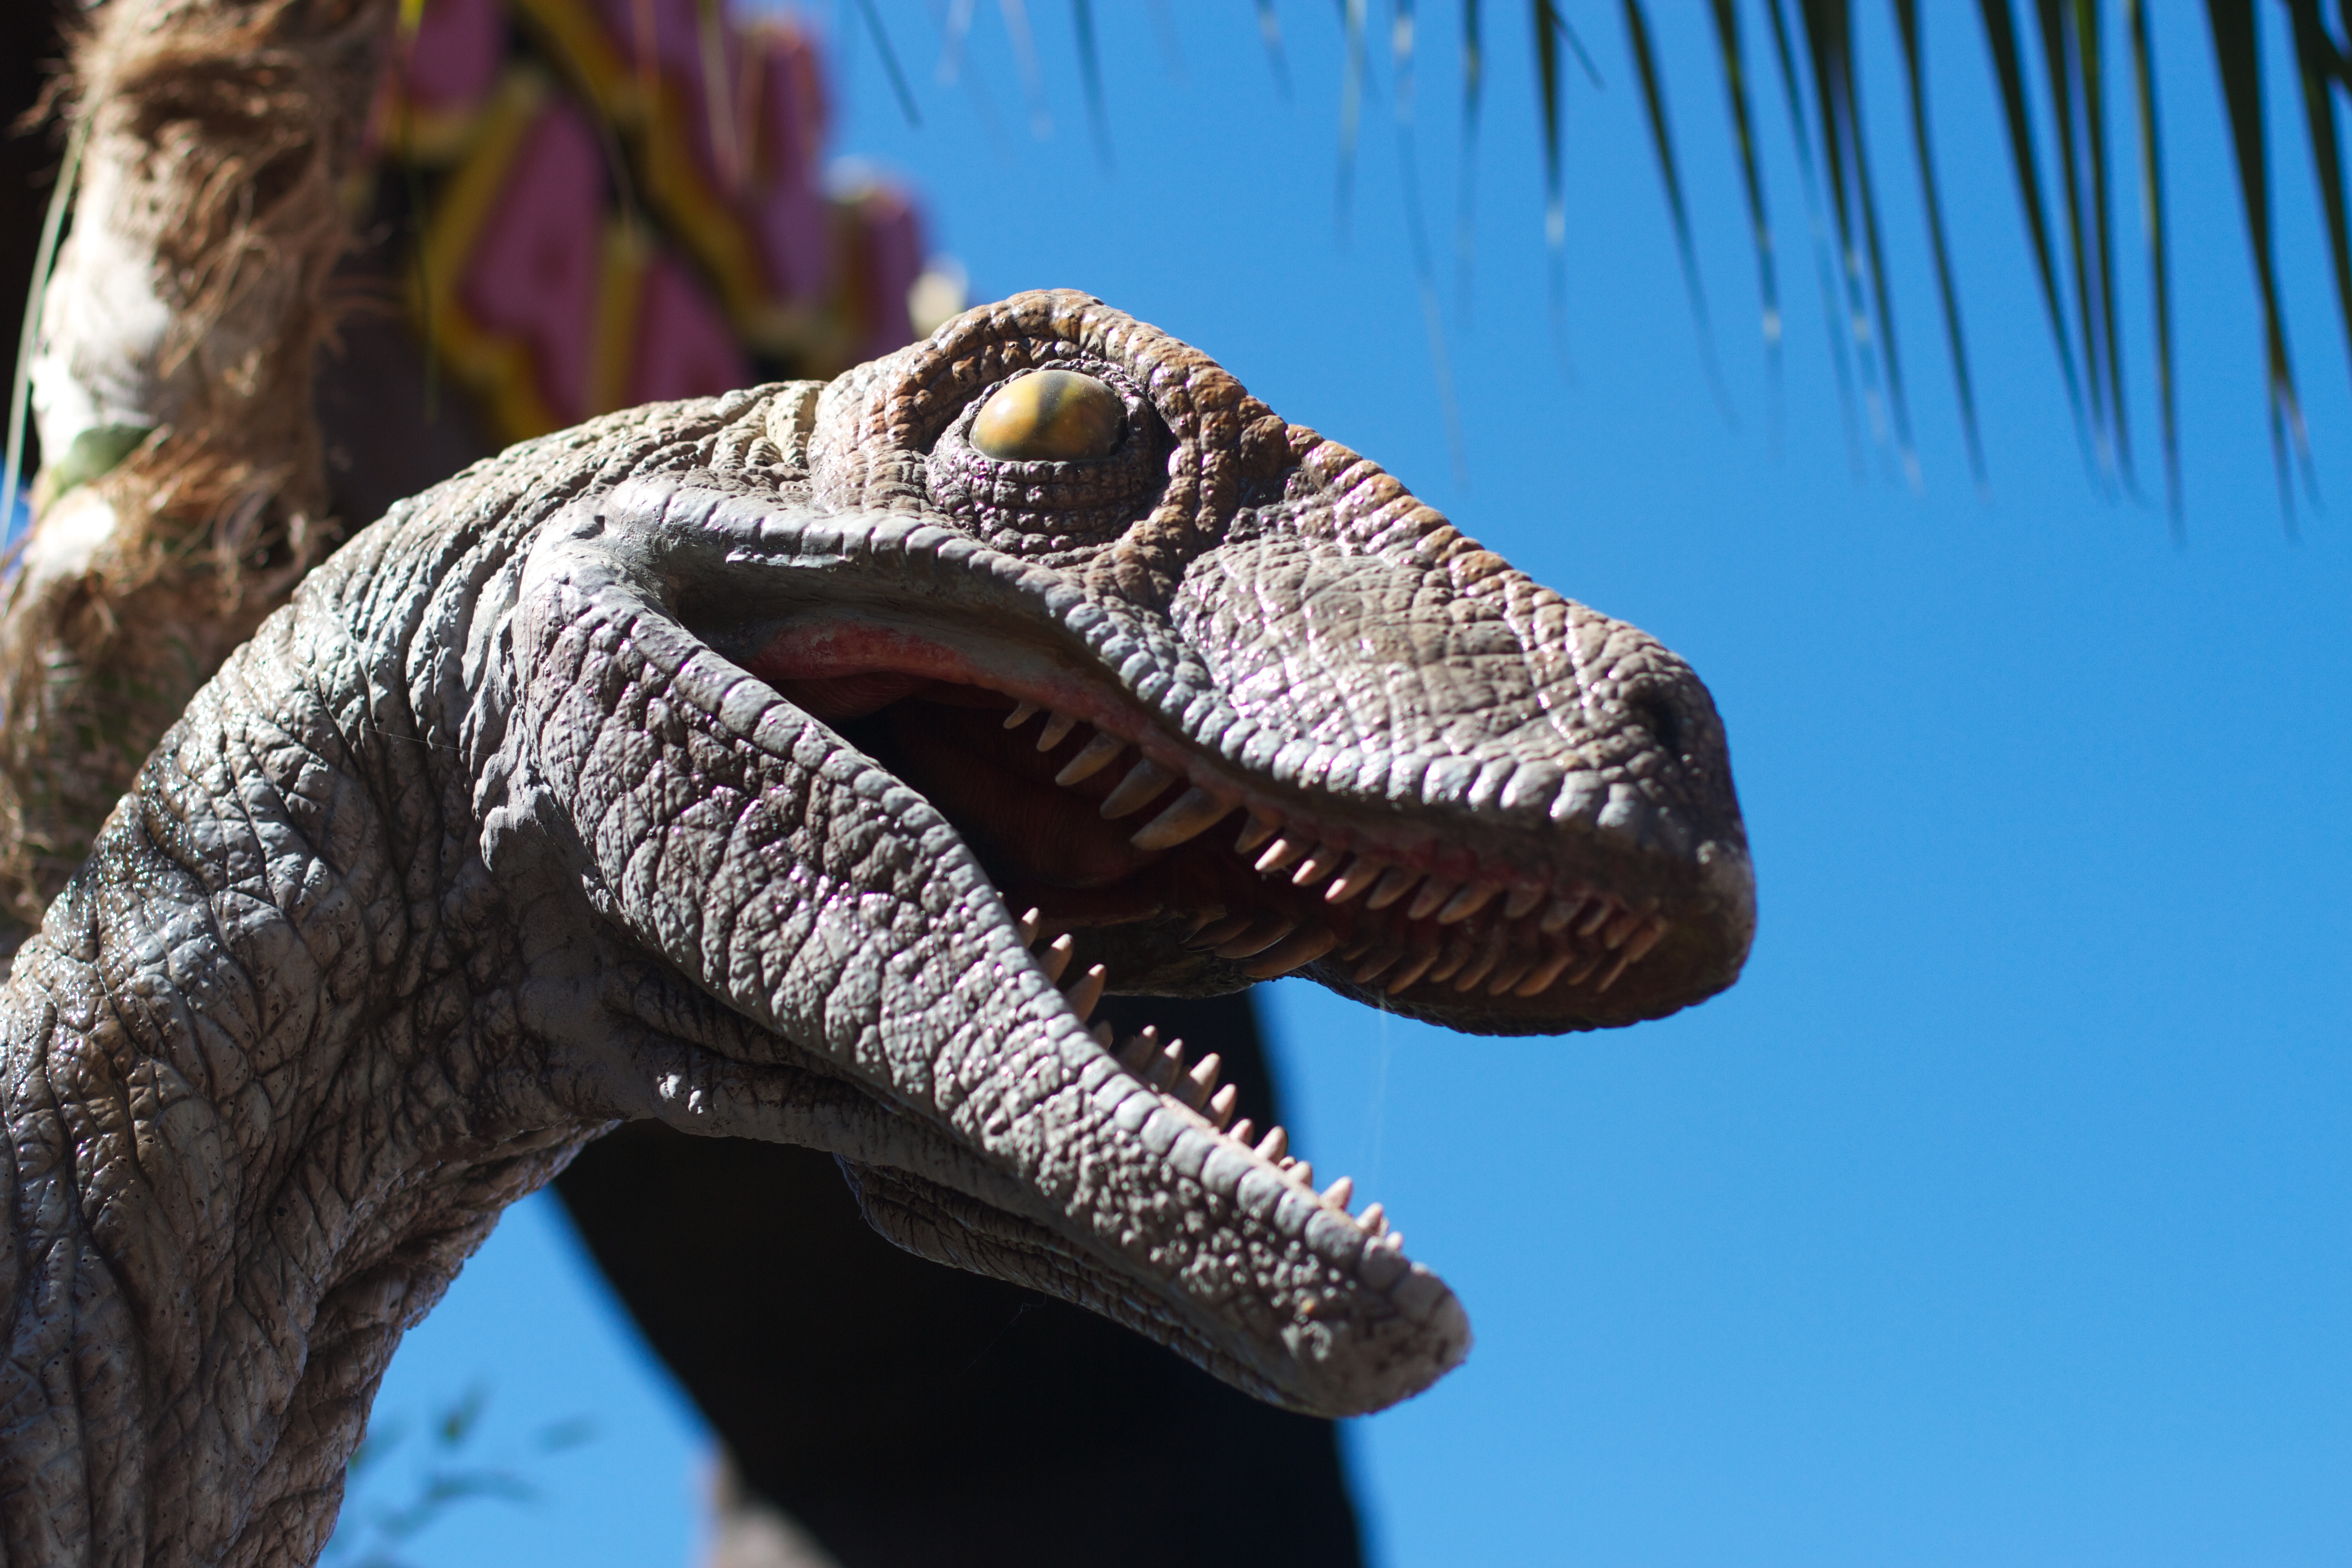
fauna, dinosaur, tyrannosaurus, velociraptor